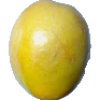
Label: Maracuja 1